Krispy Kreme

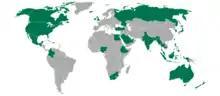

Krispy Kreme began another phase of rapid expansion in the 1990s, opening stores outside the southeastern United States where most of their stores were located. In December 2001, Krispy Kreme opened its first store outside the US in Mississauga, Ontario, Canada. The minimum investment amount to open a Krispy Kreme franchise ranges from approximately $450,000 to above $4M.